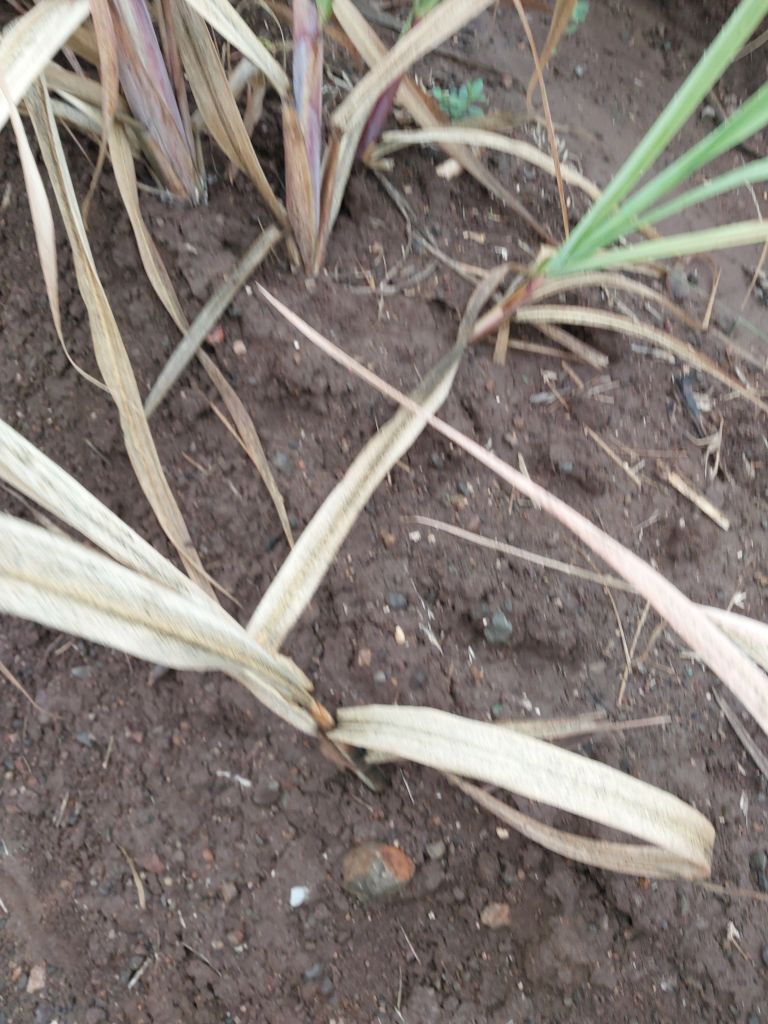
Label: Sett Rot